Jaden Eikermann

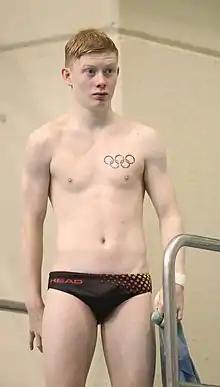
Jaden Eikermann in 2021

Jaden Shiloh Eikermann Gregorchuk (born 14 February 2005) is a German diver.